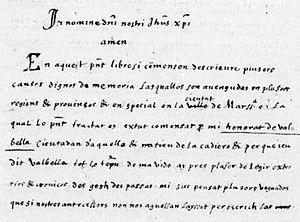
Debut de la Chornique Histoire Jounaliere en occitan d'Honorat de Valbela
L'histoire de la littérature provençale fait partie de la littérature occitane et comprend l'ensemble des œuvres écrites en langue d'oc par des auteurs liés à la Provence ou employant le provençal.